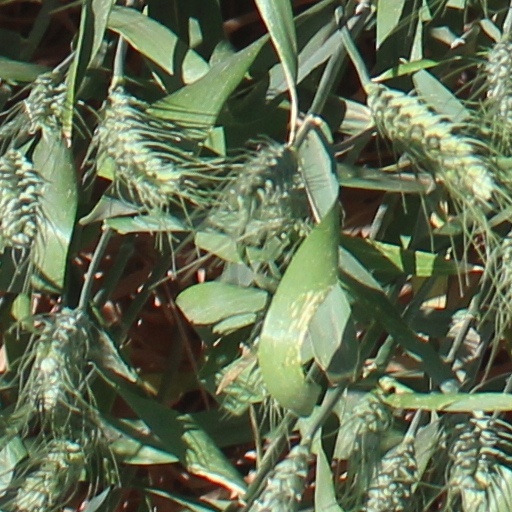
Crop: wheat